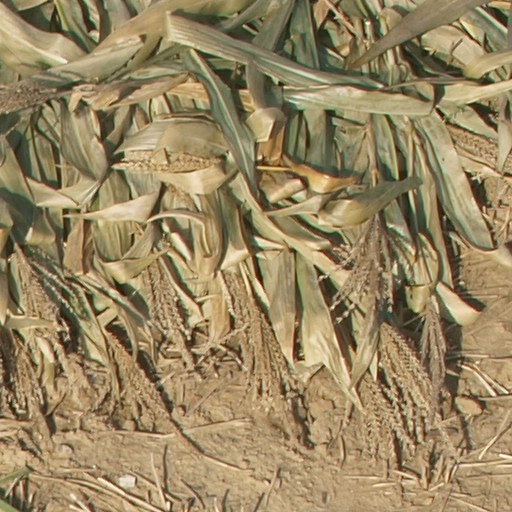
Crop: maize; corn